Batu Lintang camp

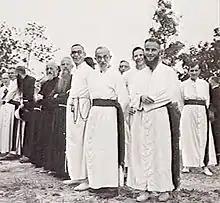
Priests waiting to welcome the liberating forces, 11 September 1945

Life in the camp is summed up by Keat Gin Ooi: ""The trying conditions of life under internment at Batu Lintang camp tested to the limits of the human struggle for survival. Food shortages, diseases and sickness, death, forced labor, harsh treatment, and deplorable living quarters were daily occurrences in camp."" The civilian internees were treated less harshly than the POWs; of those POWs, the other ranks were subjected to far worse treatment than the officers.